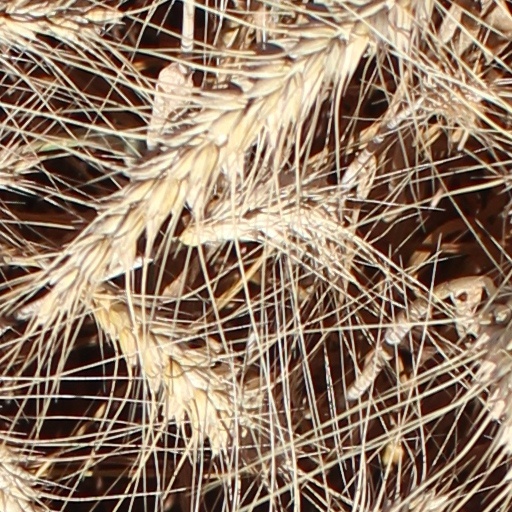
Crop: wheat